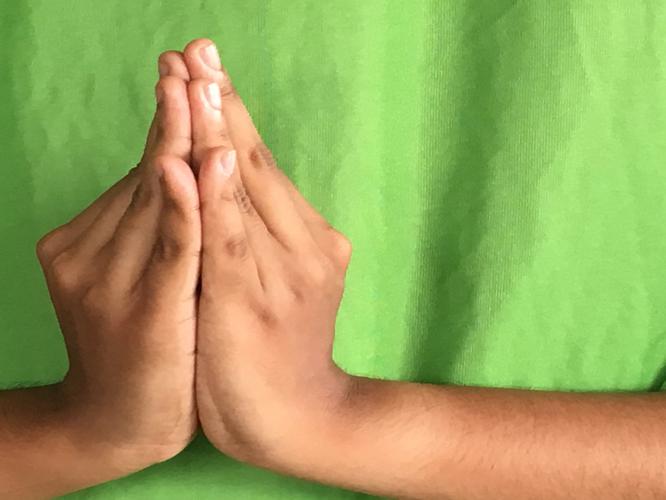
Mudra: Kapotham
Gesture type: double_hand